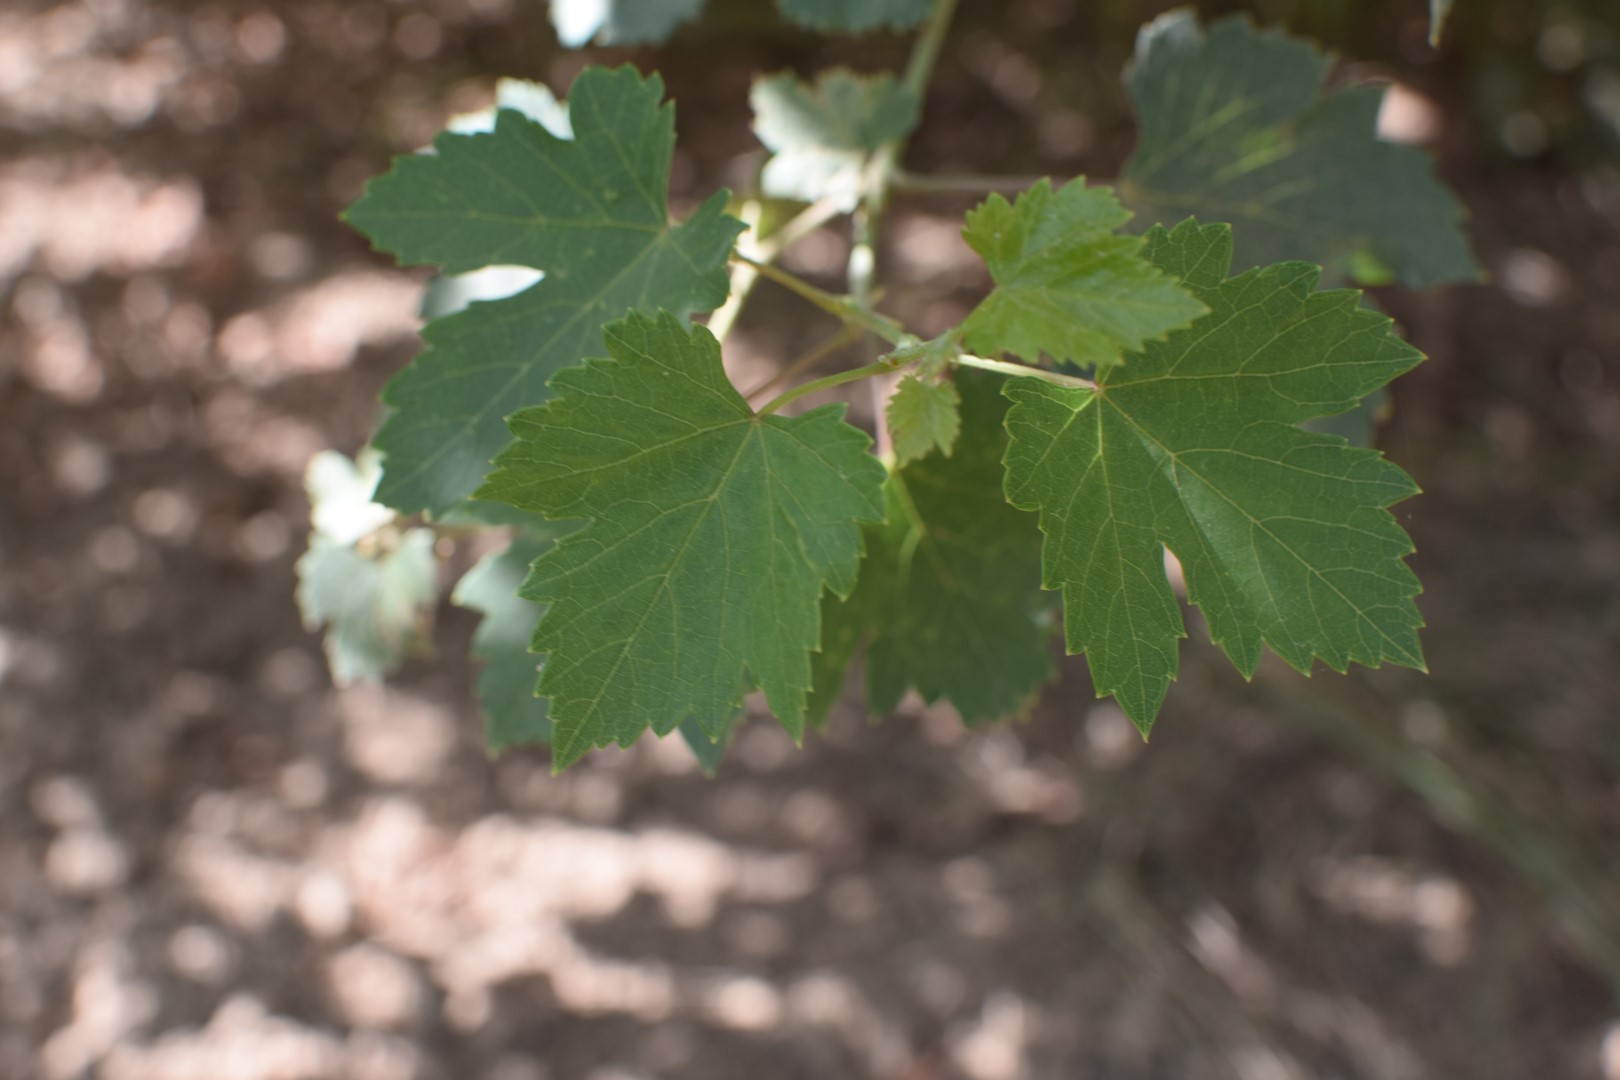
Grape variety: Halawani